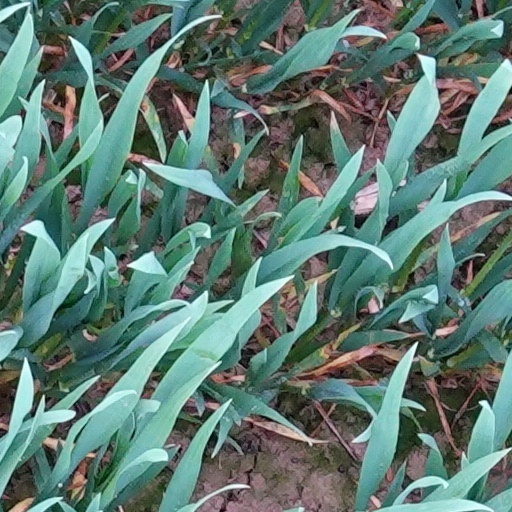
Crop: wheat